San Quintín, Baja California

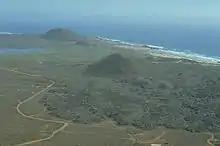
San Quintín State Nature Reserve.

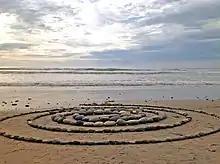
Beach in San Quintín.

In the early 1800s the sea otters of San Quintín Bay were targeted by a series of joint ventures between American maritime fur traders and the Russian–American Company (RAC). The first such venture involved the Boston-based maritime fur trading merchant ship "O'Cain". RAC Chief Manager Alexander Baranov supplied "O'Cain" with twenty baidarkas (Aleutian kayaks) and about forty indigenous Alaskan sea otter hunters, plus two overseers to manage the hunters and hunting, Afanasii Shvetsov and Timofei Tarakanov. "O'Cain" sailed to San Quintín Bay and stayed for over three months while Tarakanov and Shvetsov led indigenous sea otter hunting parties all along the coast between Mission Rosario and Misión Santo Domingo de la Frontera. Several other US-Russian joint ventures followed. Within a few years the sea otters of Baja California were almost extinct.